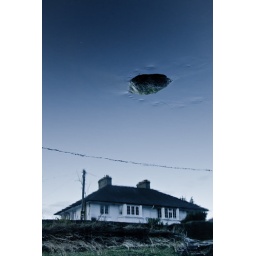
stones in the sky